Tochiōzan Yūichirō

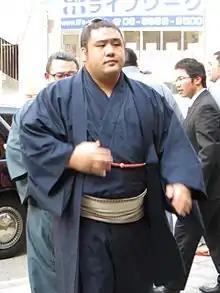
Tochiōzan in 2013

is a Japanese former professional sumo wrestler from Aki, Kōchi. He made his professional debut in January 2005 and reached the top "makuuchi" division in March 2007, retiring in July 2020. At one point he was regarded as one of the most promising Japanese "rikishi" during a period of domination by foreign born wrestlers. His highest rank was "sekiwake". His best performance came in May 2012 when he tied with Kyokutenhō after fifteen days but was beaten in a play-off. He earned six special prizes for his achievements in tournaments and six gold stars for defeating yokozuna. He made twenty-five appearances in the "san'yaku" ranks.